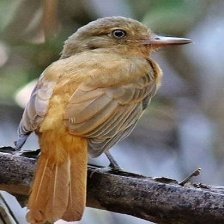
Species: CINNAMON ATTILA
Scientific name: ATTILA CINNAMOMEUS